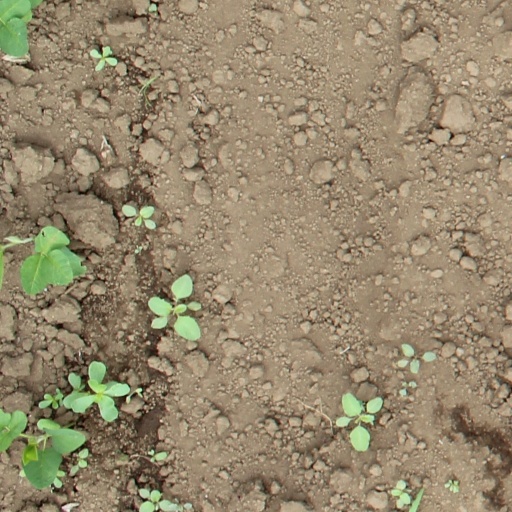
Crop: soybean